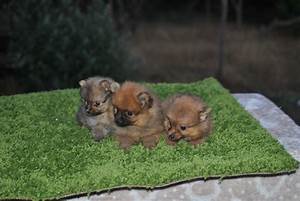
Label: dog